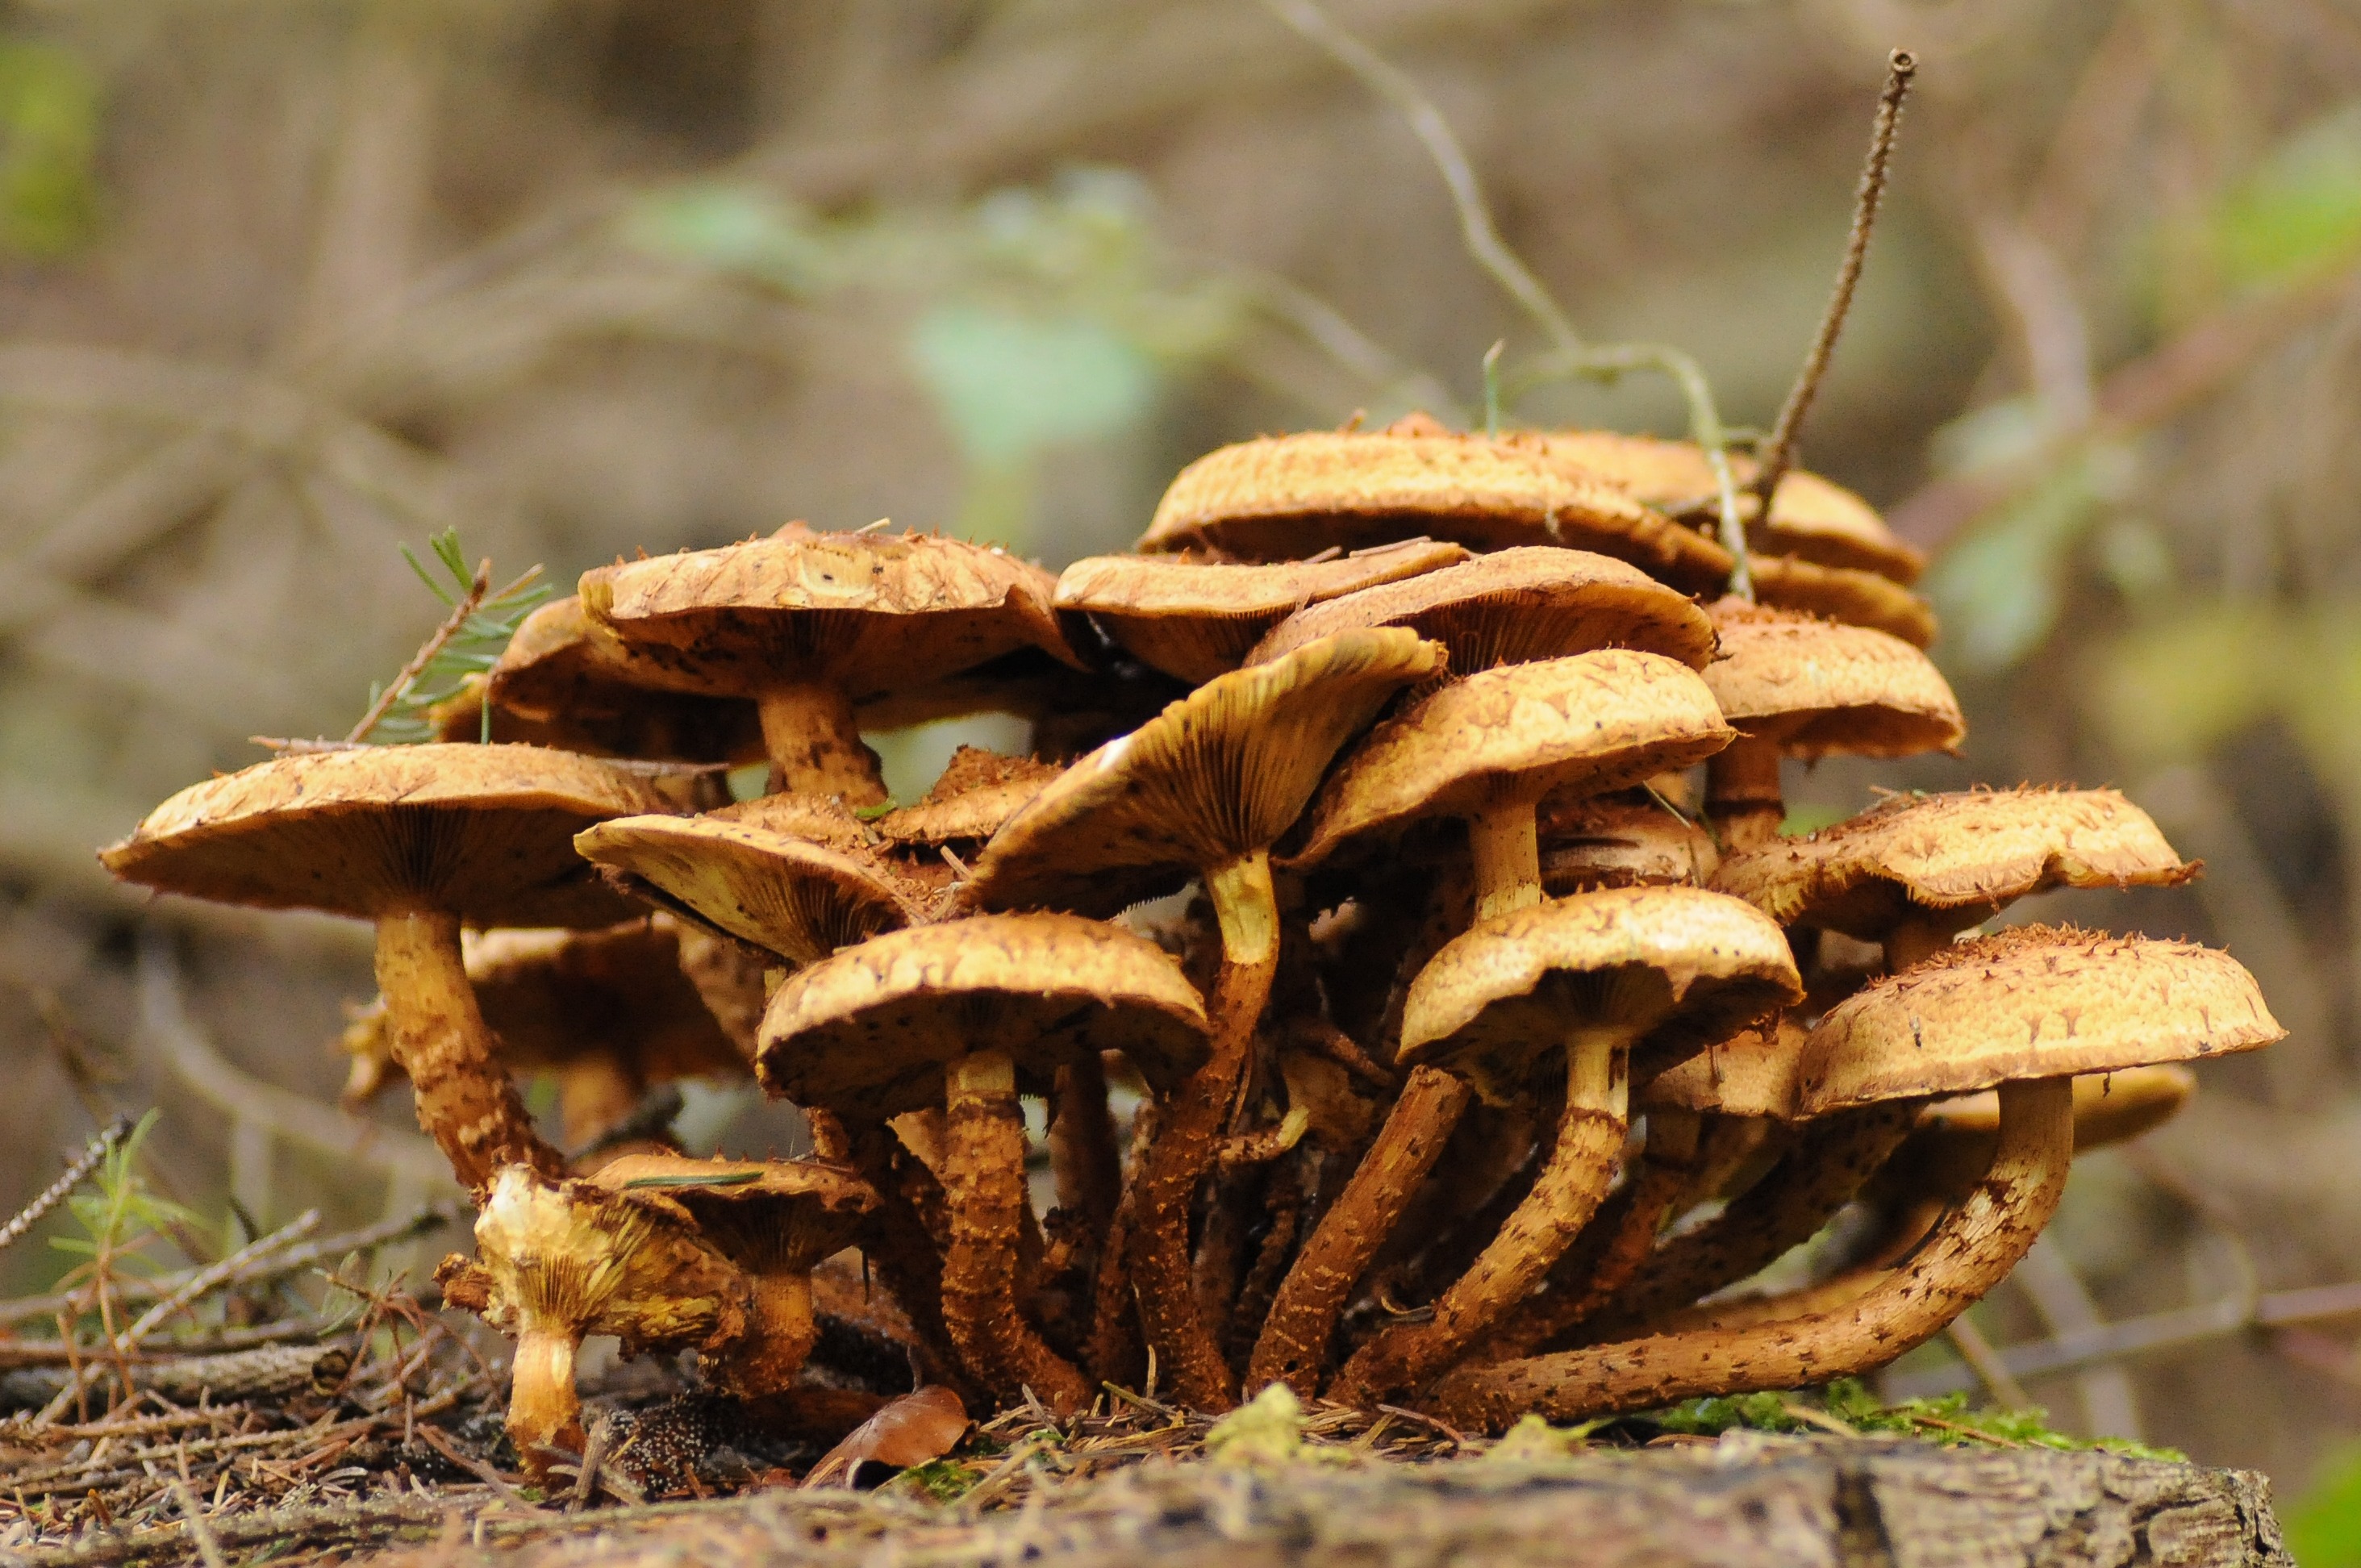
nature, forest, ground, leaf, flower, autumn, brown, soil, mushroom, fauna, forest floor, fungus, mushrooms, forest mushroom, autumn forest, forest mushrooms, macro photography, land plant, medicinal mushroom, agaricomycetes